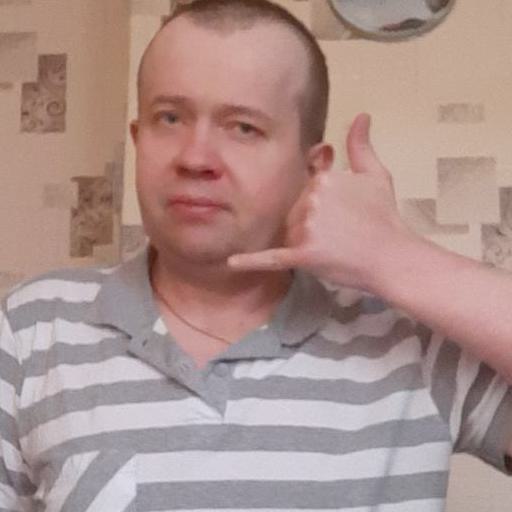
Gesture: call